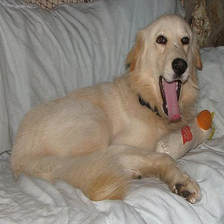
Species: dog
Breed: great pyrenees